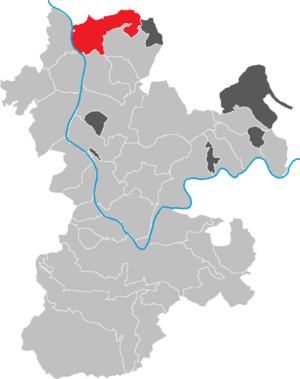
Sulzbach am Main
Kort
Sulzbach am Main er en købstad i Landkreis Miltenberg i Regierungsbezirk Unterfranken i den tyske delstat Bayern, og ligger ved floderne Main og Sulzbach, omkring 7 km syd for Aschaffenburg ved vestenden af Mittelgebirgeområdet Spessart, i den nordligste ende af Landkreis Miltenberg.